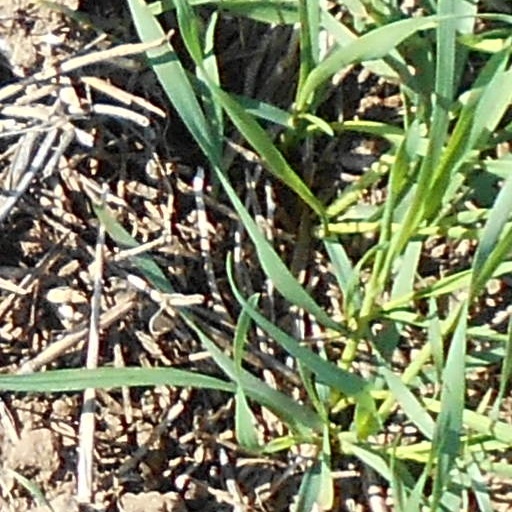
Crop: wheat